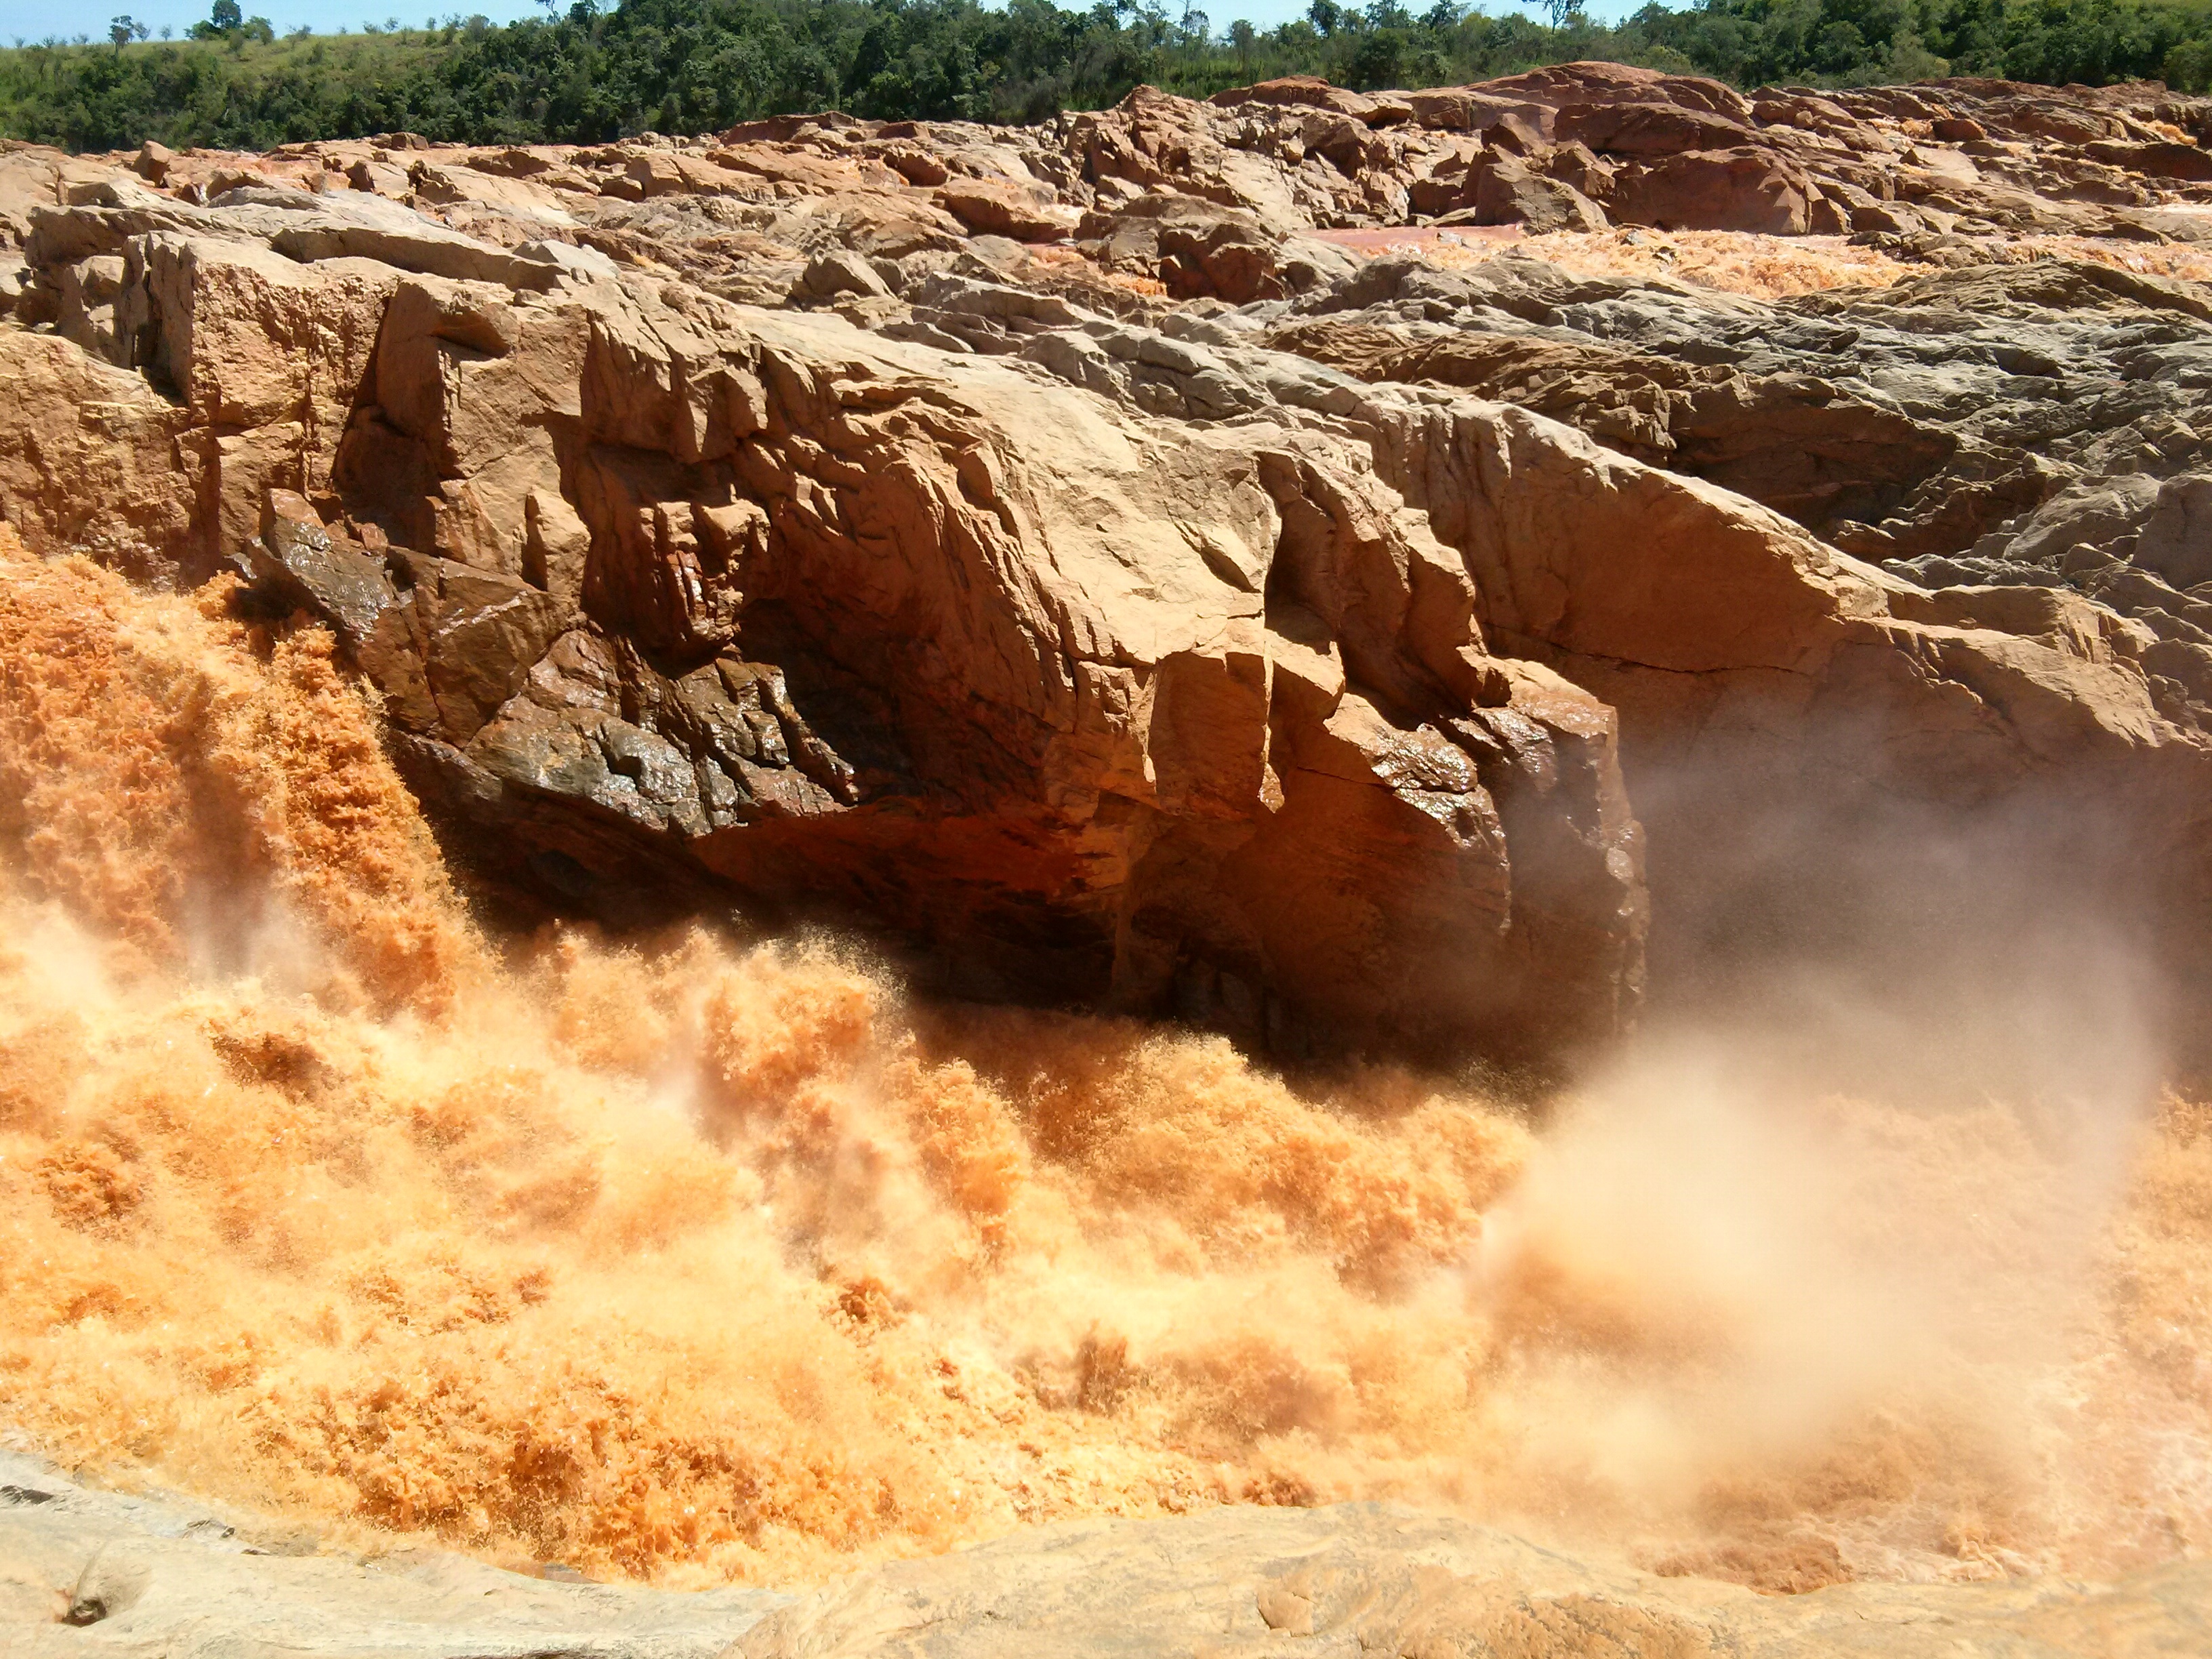
landscape, rock, river, valley, formation, cliff, flood, rapid, soil, canyon, terrain, geology, badlands, water feature, wadi, landform, malagasy, geological phenomenon